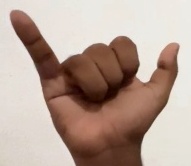
ASL sign: Y